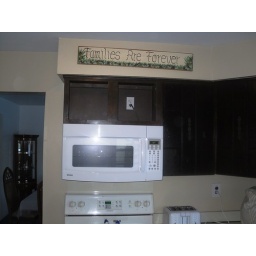
Shortened old kitchen cabinet and gave them outlet and microwave over the stove.